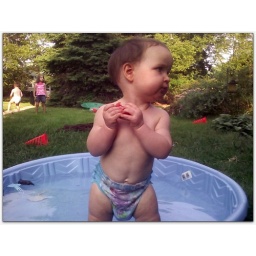
Talia standing up in the wading pool, eating some watermelon (edited #2)